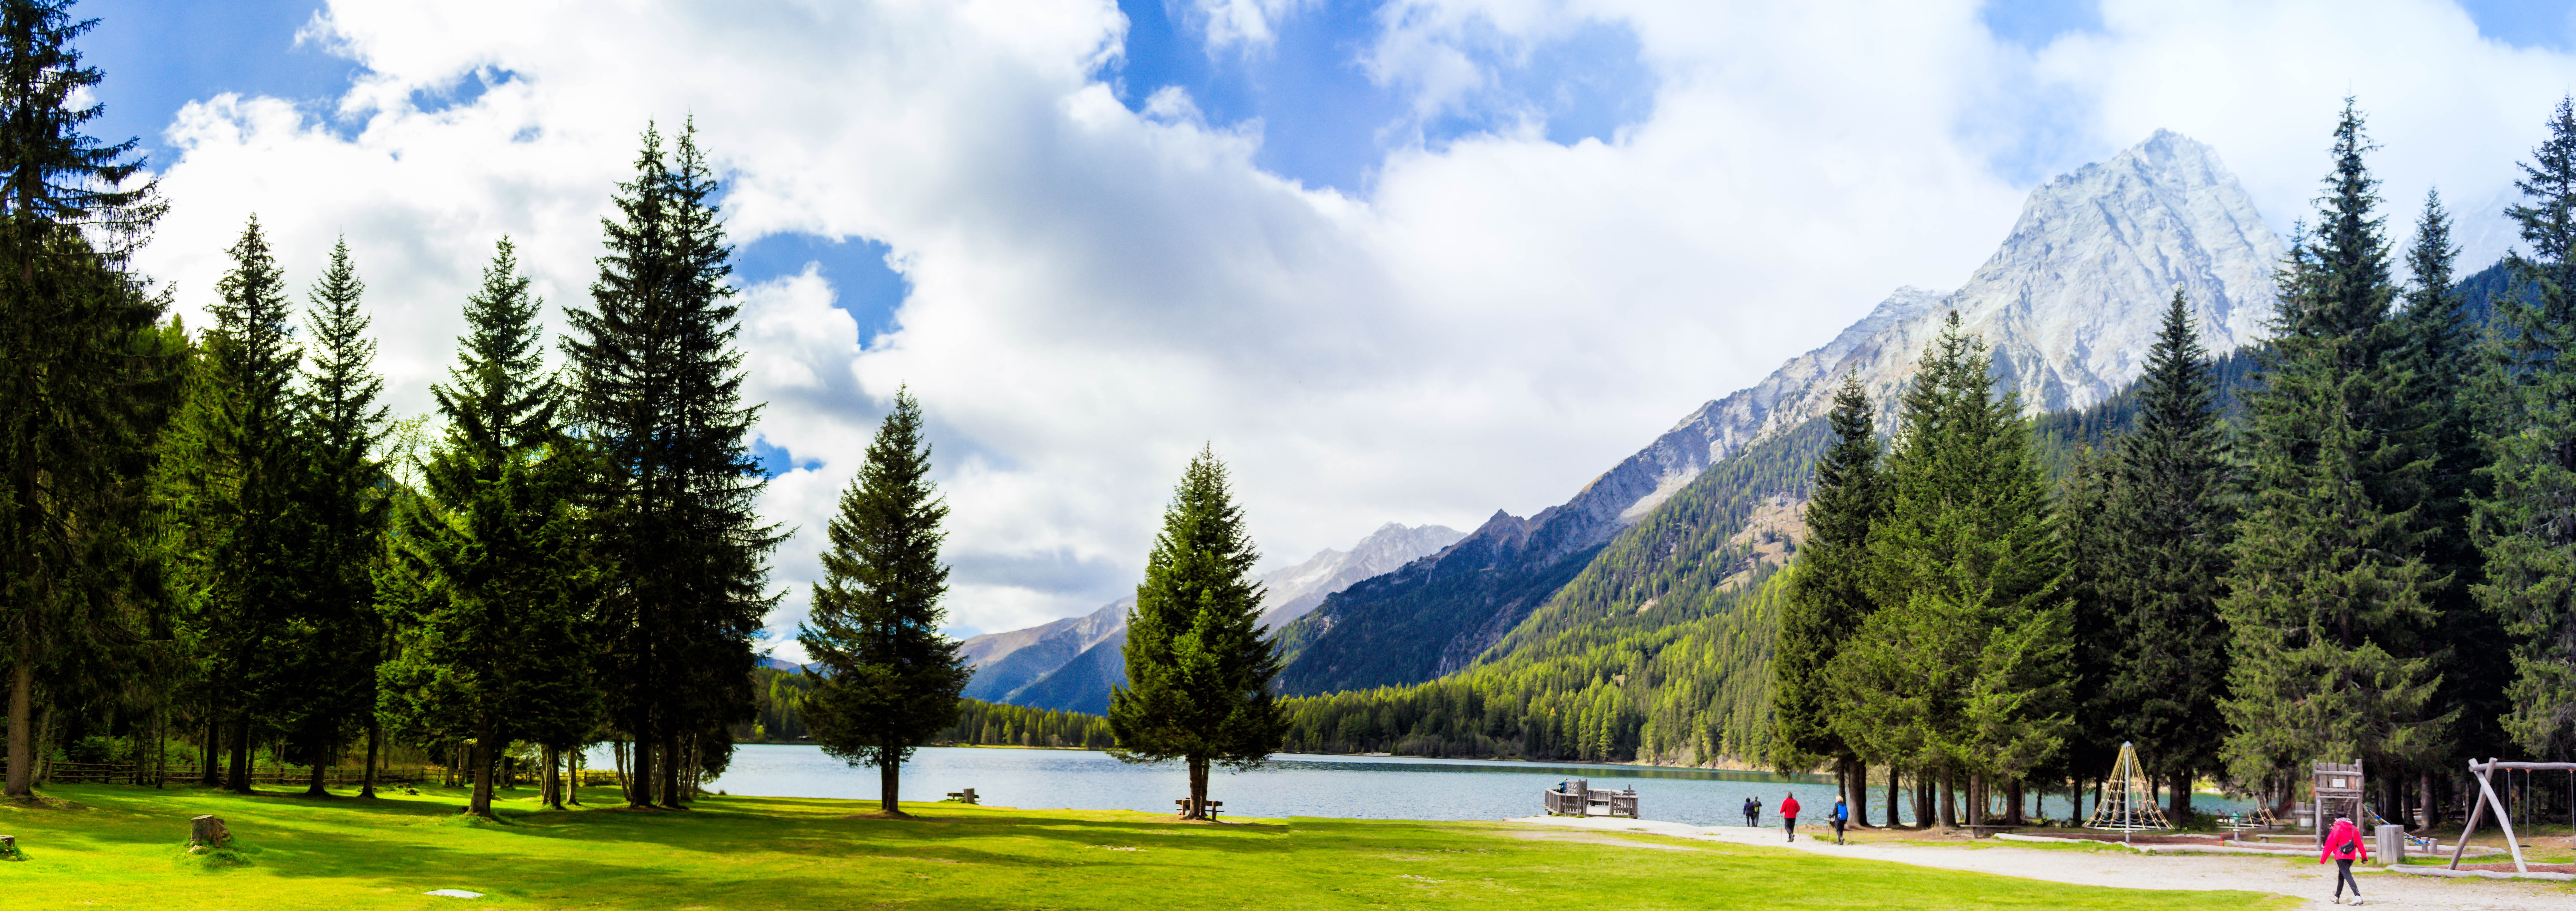
landscape, tree, nature, mountain, meadow, lake, view, mountain range, park, italy, alpine, alps, alm, dolomites, south tyrol, mountainous landforms, antholz see, antholz